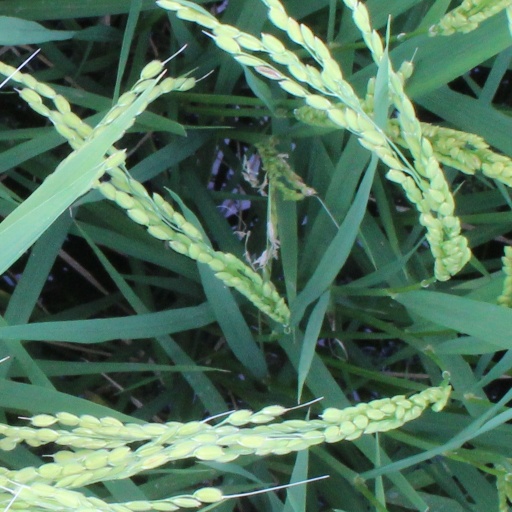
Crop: rice